Afra (beatboxer)

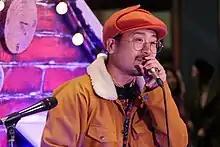
Afra on stage, 2018

, better known by his stage name of Afra, is a Japanese beatboxer from Suita, Osaka. He formed the beatboxing band Afra & Incredible Beatbox Band in 2005 with Kei and K-Moon. He had a guest appearance alongside Kōichi Yamadera in the eighth episode of the anime "Samurai Champloo" as the voice of the beatboxing Shinpachi. He also appeared as beatboxer Hie in "Devilman Crybaby".